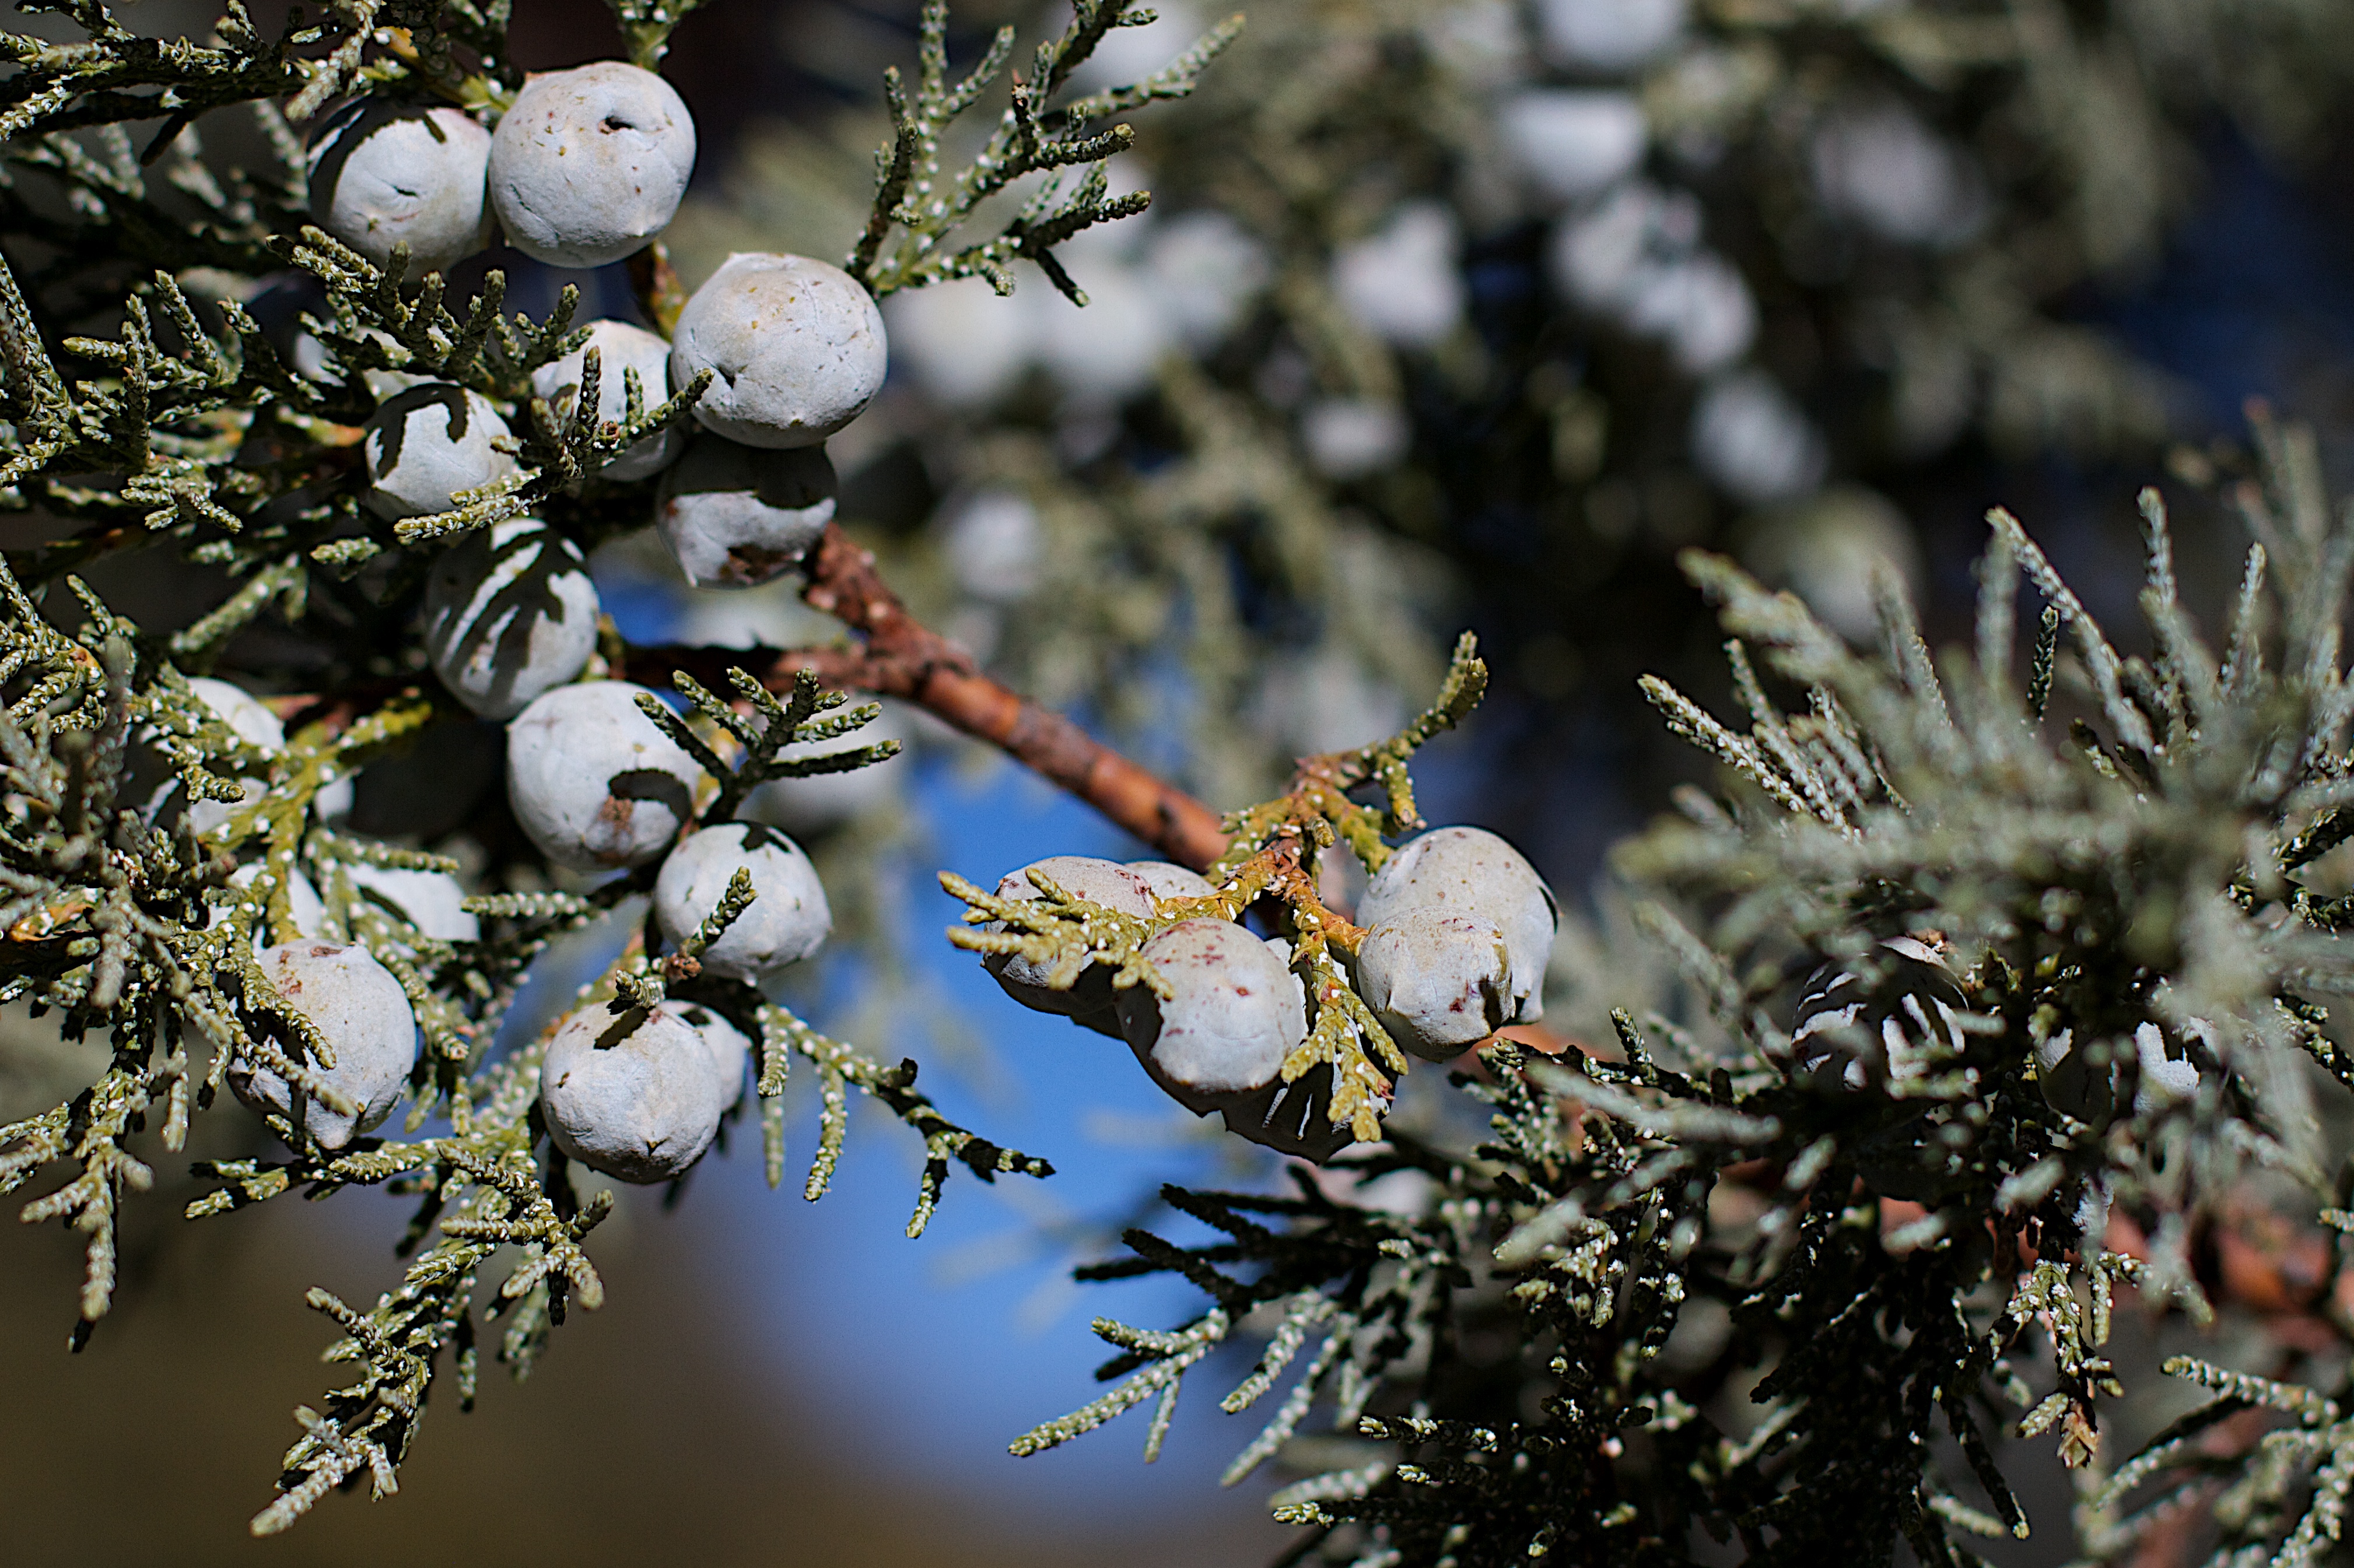
tree, nature, branch, blossom, snow, winter, plant, fruit, berry, leaf, flower, frost, food, spring, produce, autumn, botany, flora, season, twig, spruce, shrub, macro photography, flowering plant, woody plant, land plant